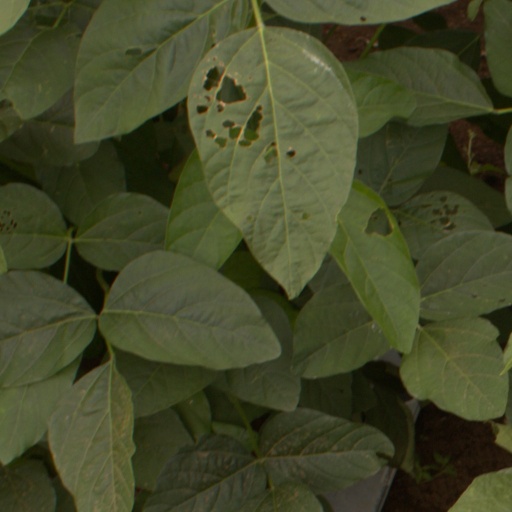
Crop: soybean